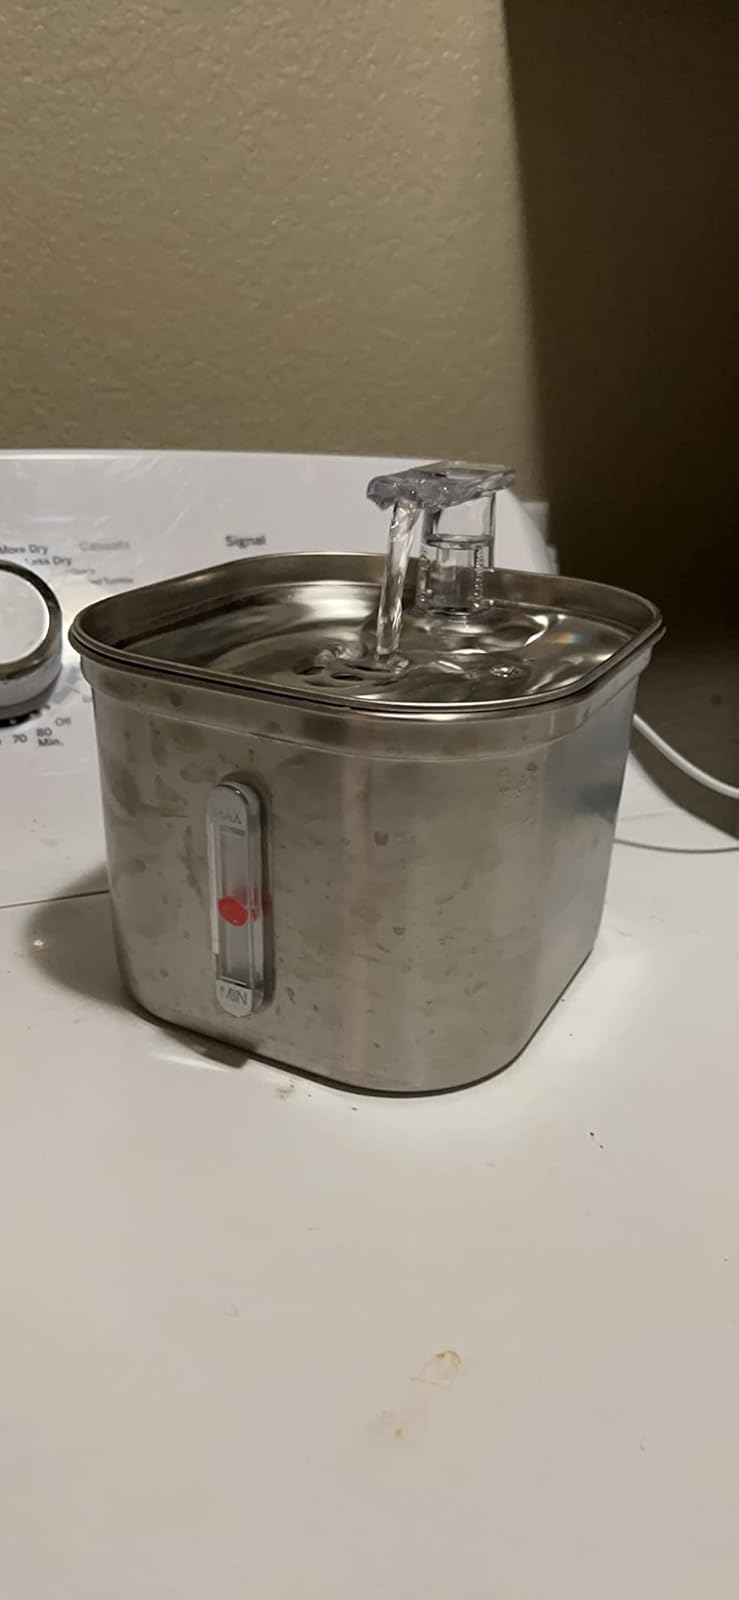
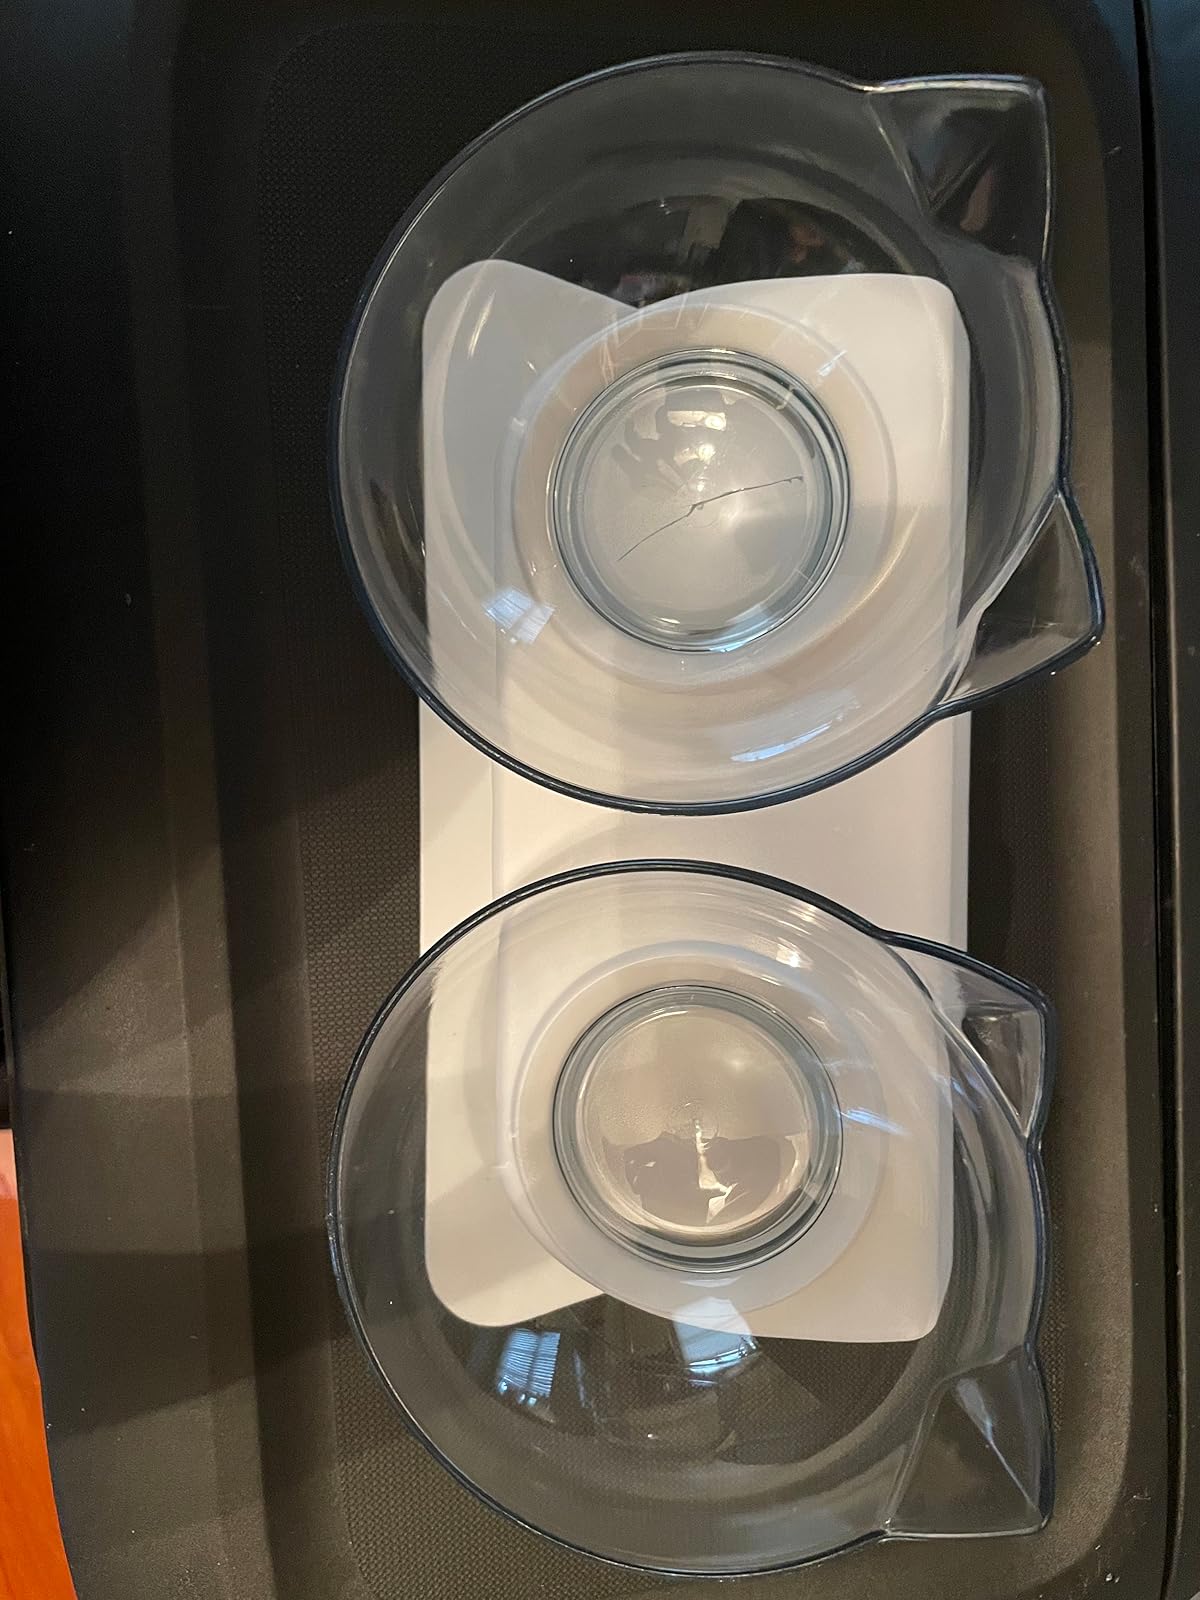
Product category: items_bowl
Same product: no